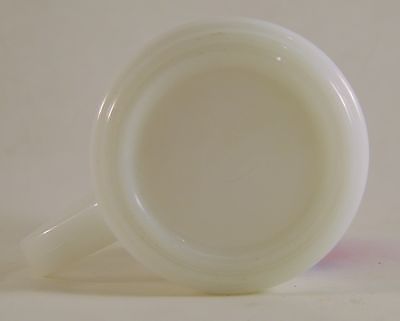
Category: mug